Show choir

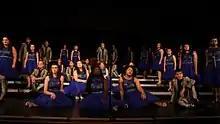
Des Moines Lincoln High School performing in 2017.

Many show choirs participate in competitions, sometimes called "invitationals" (though most are not invitation-only events) or "festivals". These competitions are often held at the high school where the "host group" attends and sometimes performs as an exhibition. Though some events are held at auditoriums or other facilities that can accommodate larger crowds and provide better acoustic performance.